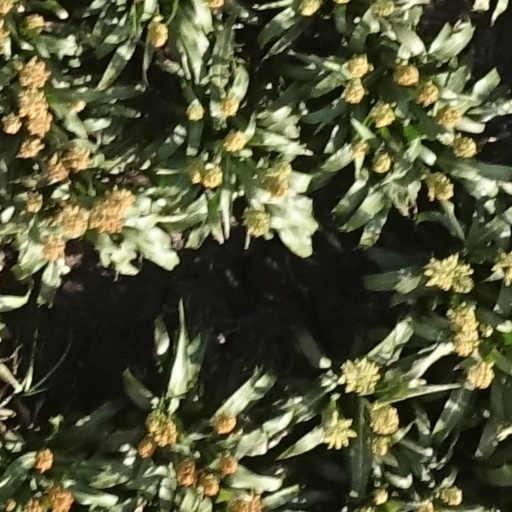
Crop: sorghum